Yokohama Customs Museum

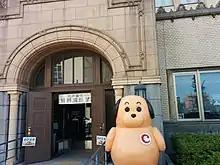
Entrance to the museum

Yokohama Customs Museum is a museum in Yokohama, Kanagawa, Japan. It is located in the ground floor of the historical Yokohama Customs Building, one of the Yokohama Three Towers.